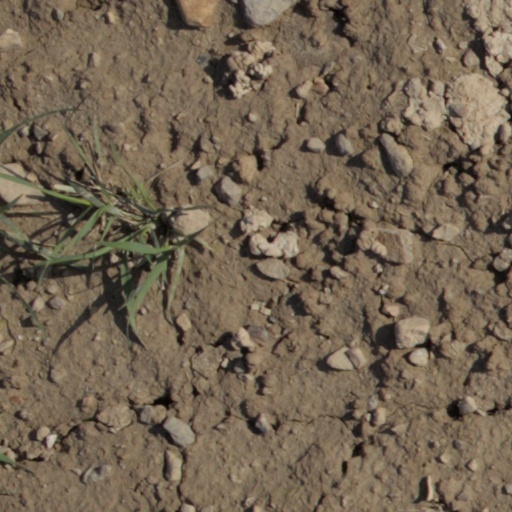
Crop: wheat